Danziger Höhe

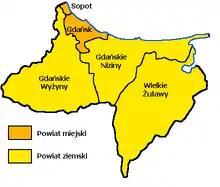
Territory of the Free City with two urban districts (orange) and three rural districts (yellow), Danziger Höhe in the west

The Danziger Höhe (i.e. Danzig Heights; Kreis Danziger Höhe) was an administrative district founded in 1887 and dissolved in 1939. The district administration was based in the City of Danzig, which itself did not form part of the district but was an independent city (Stadtkreis). The area Danziger Höhe covered is now within Poland.